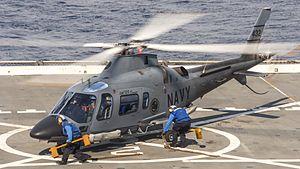
La Marine philippine est la composante navale des Forces armées des Philippines. Elle emploie en 2020 environ 25 000 hommes et femmes. Depuis 2012, elle connait une importante modernisation qui se poursuivra jusqu'en 2020.